History of Canadian nationality law

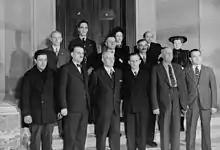

Canadian citizenship, as a status separate from British nationality, was created by the "Canadian Citizenship Act, 1946" (popularly known as the "1947 Act"), which came into effect on 1 January 1947. The Act meant that nationals in Canada were finally described as Canadian, rather than British, and it also granted married women greater choice over their own nationality status. The law redefined the order of nationality, stipulating that Canadians were nationals of Canada first and only secondarily nationals of Britain. This served as a catalyst to restructure the nationality laws throughout Britain. Under its terms, anyone born in Canada would now automatically be granted Canadian nationality, and marriage to a non-Canadian spouse would no longer strip a Canadian woman of her nationality. The Act permitted Canadian men to have Canadian nationality granted to children born outside the country, but Canadian women could only apply to do the same if their children had been born out of wedlock. Canadian citizenship was generally conferred immediately on the following persons: